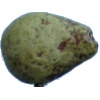
Label: pear_stone